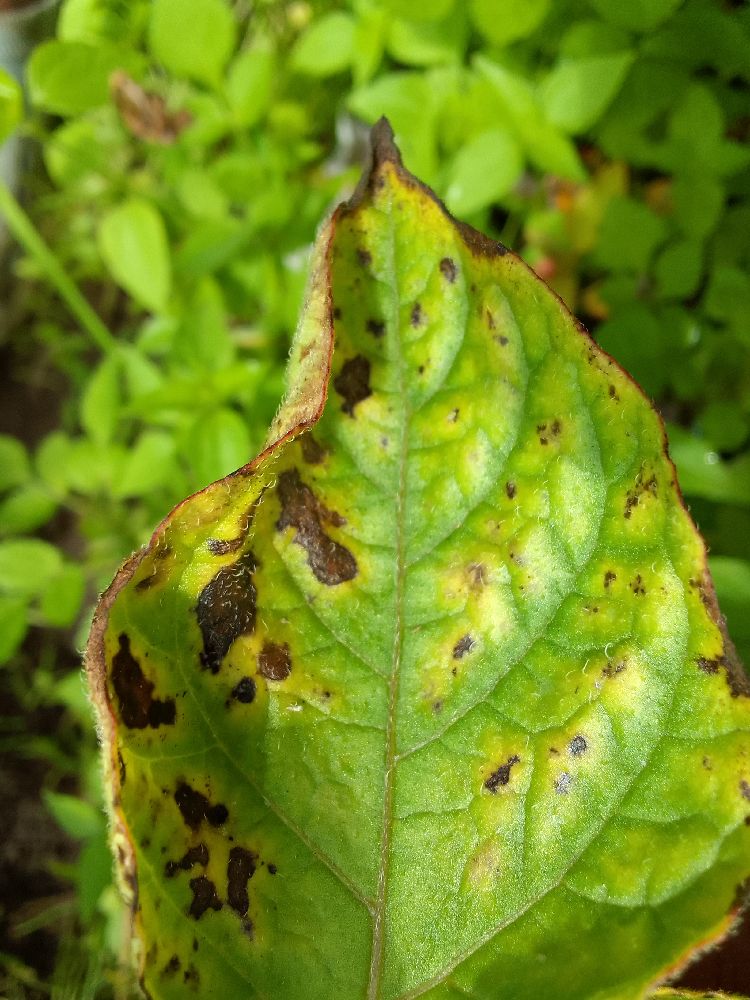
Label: Early blight